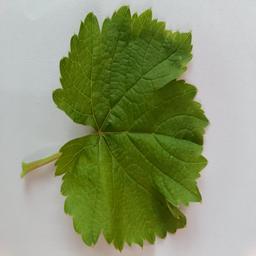
Label: Healthy Leaves